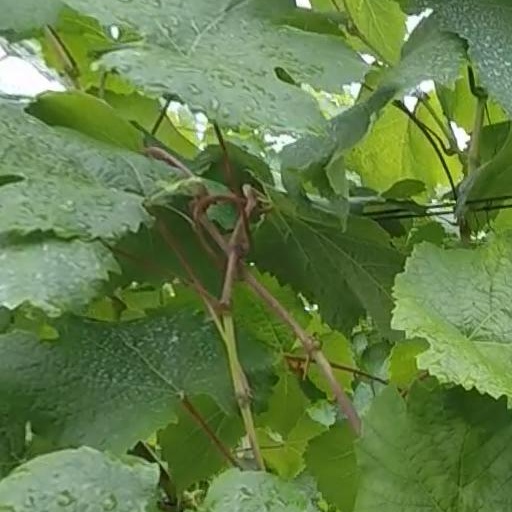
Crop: grape